Reverend Billy and the Church of Stop Shopping

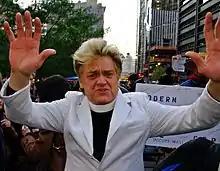
Reverend Billy performing in support of the movement at Occupy Wall Street

Reverend Billy and the Church of Stop Shopping is a radical performance community based in New York City. The Stop Shopping Choir is accompanied by a comic preacher, Reverend Billy, portrayed by performer William Talen. The philosophy of the Church of Stop Shopping surrounds the imminent "Shopocalypse", which assumes the end of humanity will come about through manic consumerism.